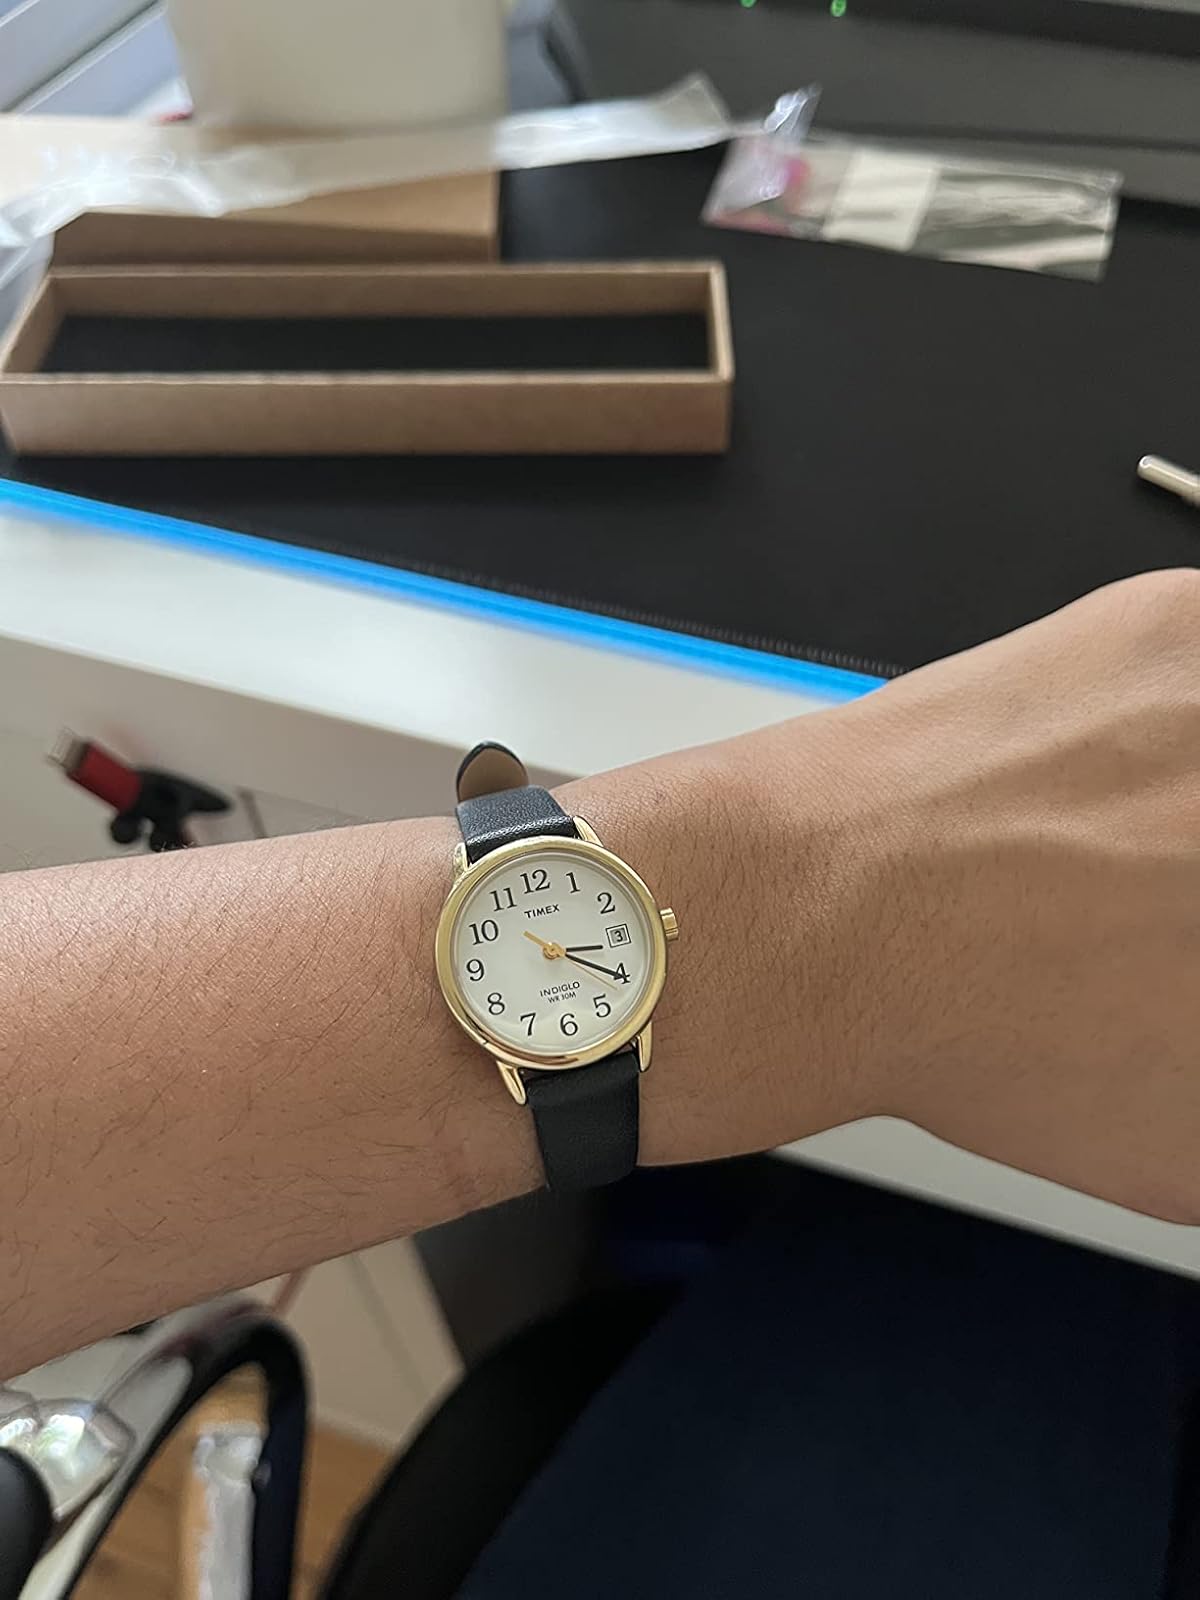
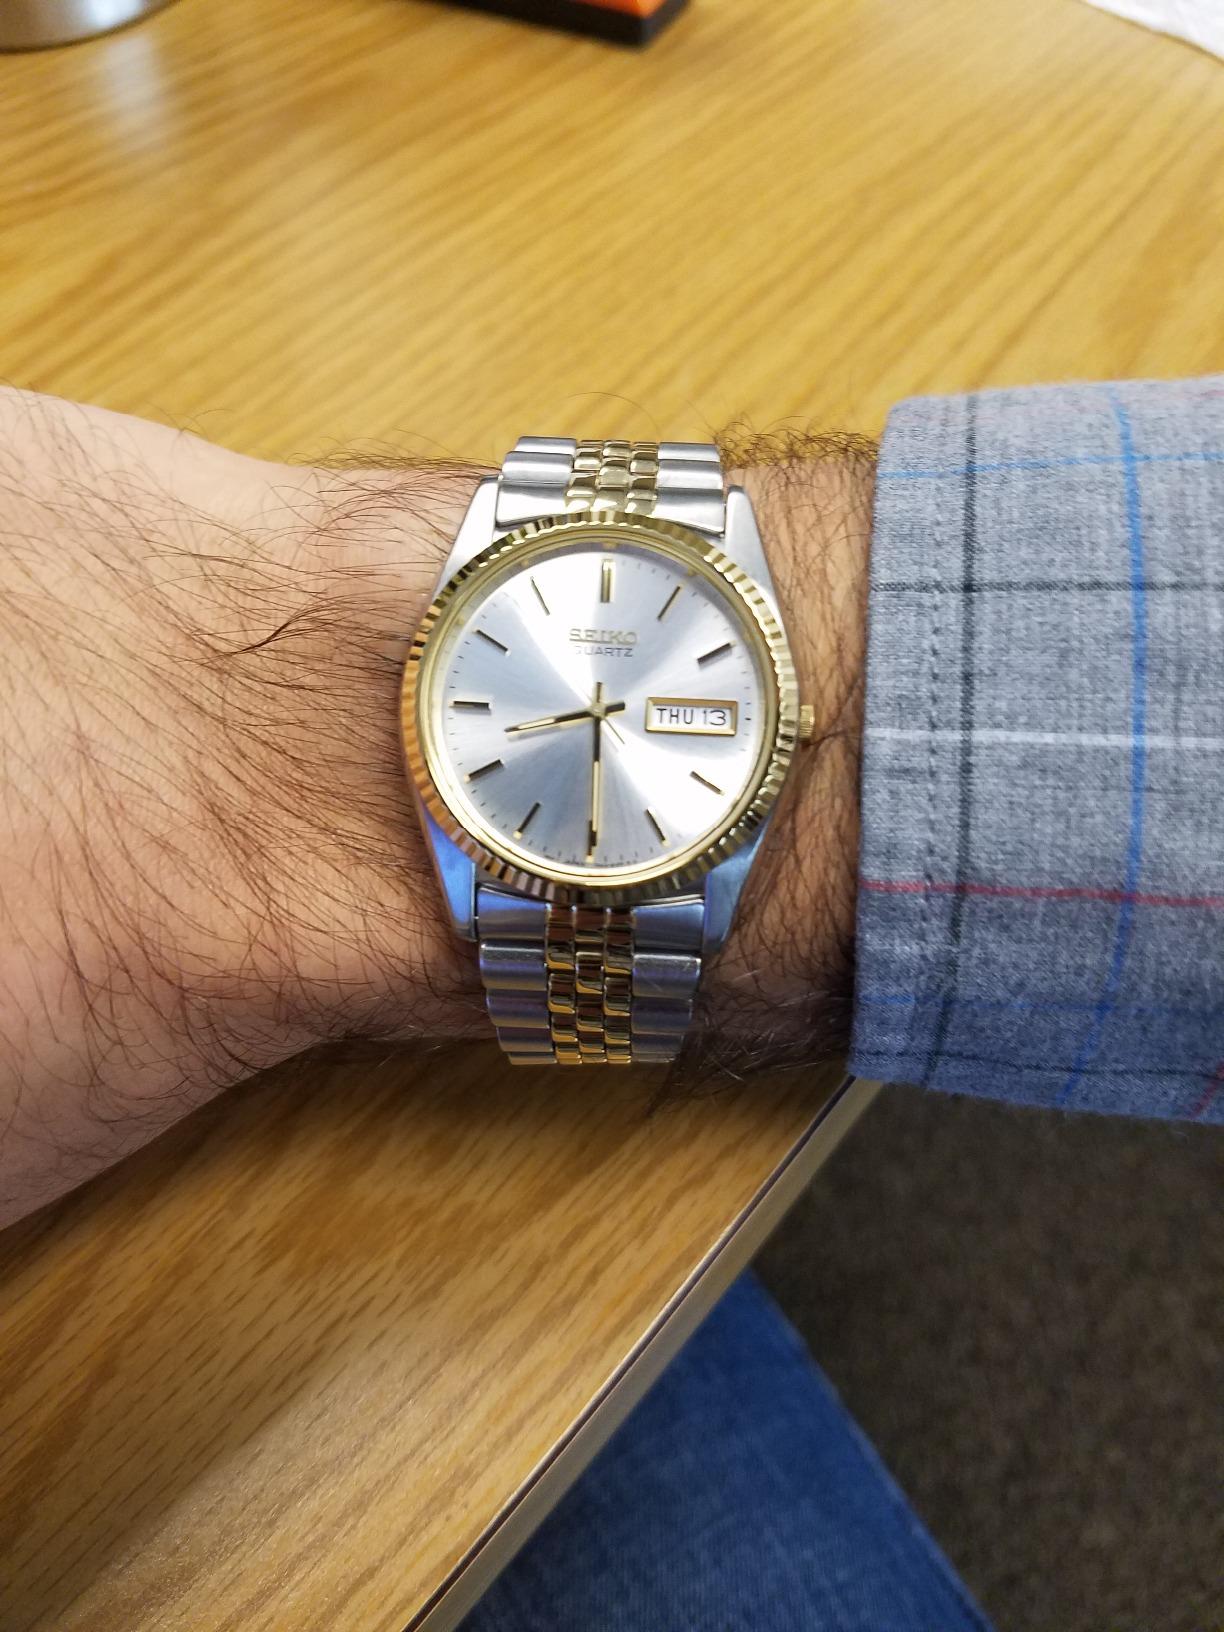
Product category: accessories_watch
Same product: no